Popular print

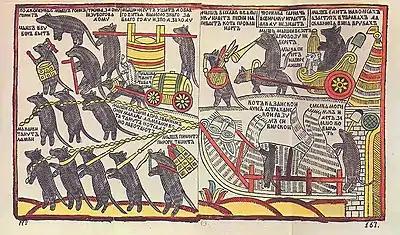
"The Mice Burying the Cat", a 1760s Russian lubok hand-coloured woodcut. It probably originally dates from the reign of Peter the Great, but this impression probably dates from . Possibly a satire on Peter's reforms, or just a representation of carnivalesque inversion, "turning the world upside down".

Popular prints is a term for printed images of generally low artistic quality which were sold cheaply in Europe and later the New World from the 15th to 18th centuries, often with text as well as images. They were some of the earliest examples of mass media. After about 1800, the types and quantity of images greatly increased, but other terms are usually used to categorise them.